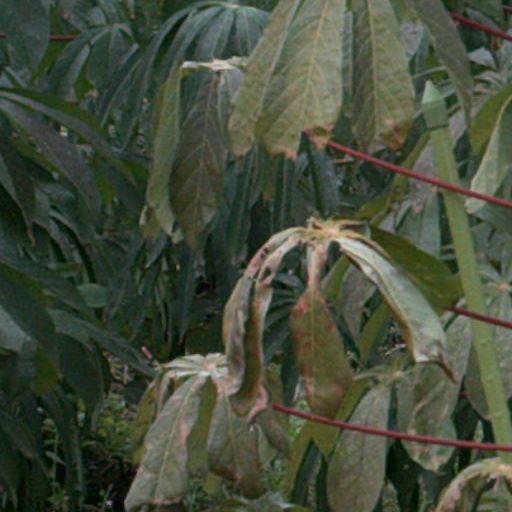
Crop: cassava